Silver Fox (character)

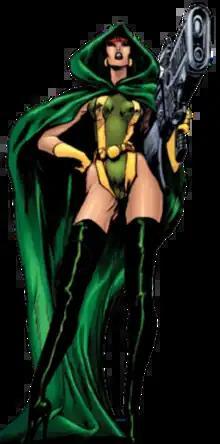
by Tom Smith

Silver Fox is a supervillain appearing in American comic books published by Marvel Comics. She works for the terrorist organization HYDRA and is also known as a former love interest for Wolverine.